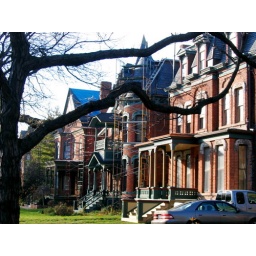
A historic cobblestone street in the Cass Corridor, and a sign of life and hope in the city...